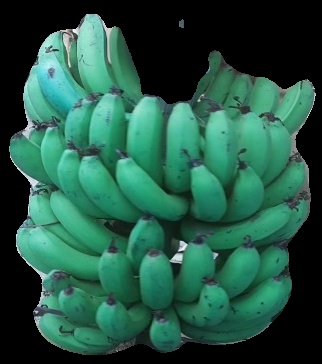
Variety: pachbale
Grade: grade3